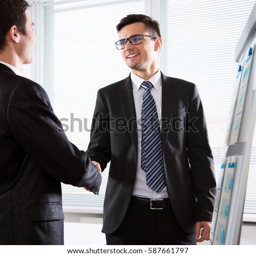
business people shaking hands in an office